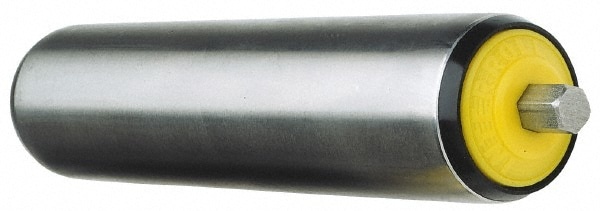
32 Inch Wide x 1.9 Inch Diameter Galvanized Steel Roller
Item #: 09852872 Brand: Interroll Model #: RD-1470R81U05-31.88 Product Specifications Roller Material Galvanized Steel Bearing Material Precision Chrome Steel Diameter (Decimal Inch) 1.90 Between Frame Width (Inch) 32 Bearing Type Precision Grade Abec-1 Shaft Size 0.437 Hex UNSPSC Code 24101701
Brand: Interroll
Category: Business & Industrial > Material Handling > Conveyors > Roller Conveyors